13th Parliament of Sri Lanka

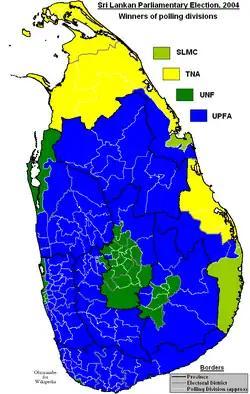
Winners of polling divisions. UPFA in blue and UNF in green.

The new parliament was sworn in on 22 April 2004. W. J. M. Lokubandara, the opposition's candidate, was elected Speaker after three dramatic rounds of voting in Parliament. The parliament reconvened on 18 May 2004 to elect unopposed Gitanjana Gunawardena as Deputy Speaker and M. Satchithanandan as the Deputy Chairman of Committees.